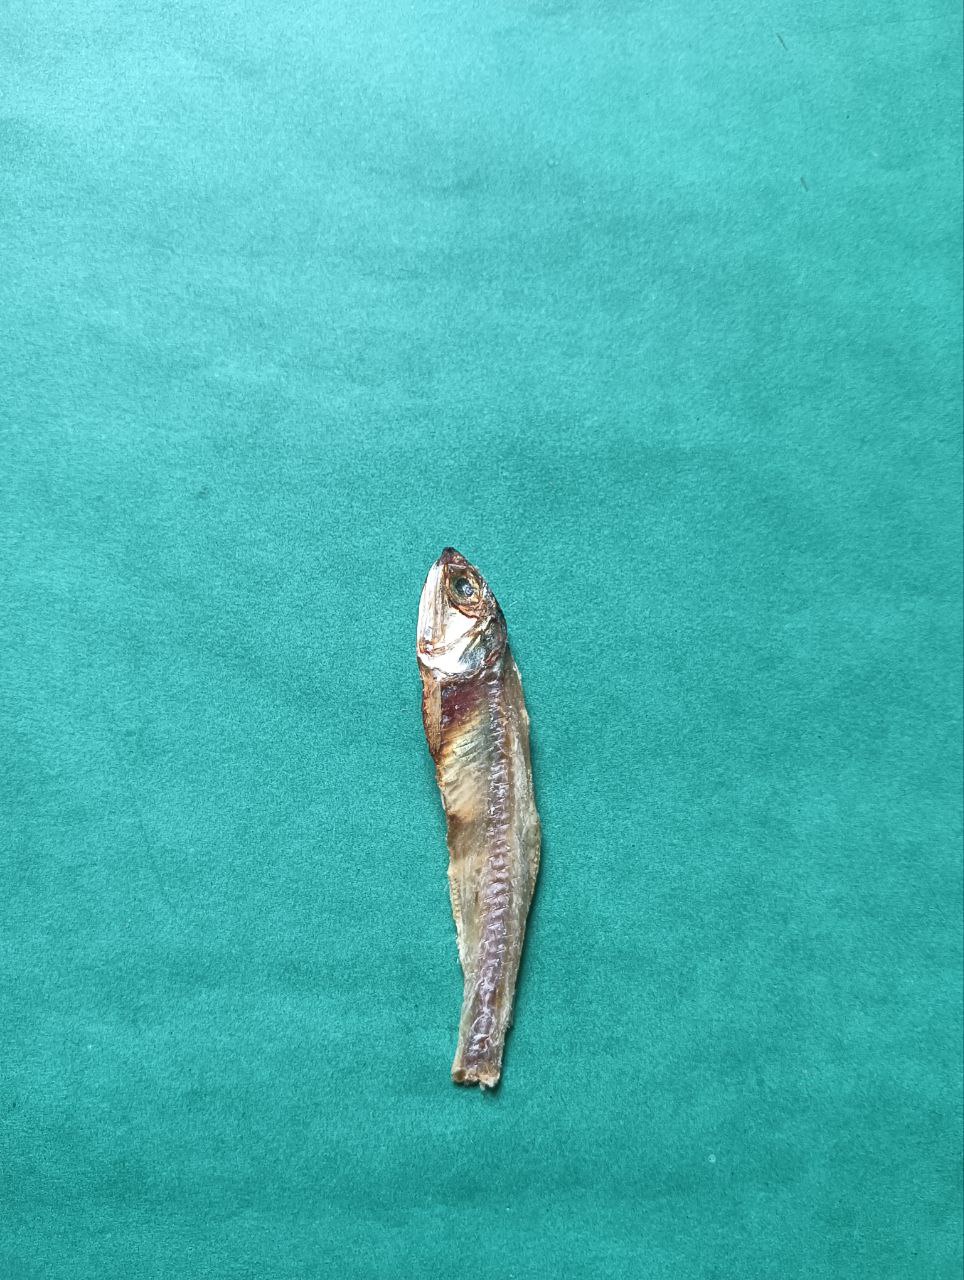
Species: narkeli